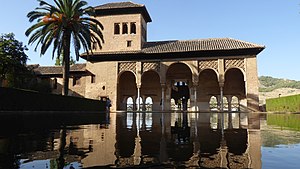
Alhambra
Torre de las Damas
Alhambra er en borg på Sabikah-plateauet sydøst for Granada i Andalusien. Slottet er bygget af maurerne mellem 1248 og 1354 under al-Ahmar og hans efterfølgeres styre. Siden 1984 har det stået på UNESCOs verdensarvliste og er Spaniens største turistattraktion.